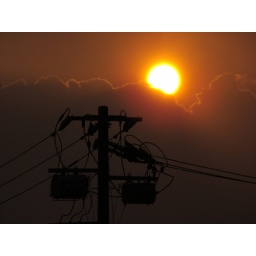
The telephone pole in the sunset